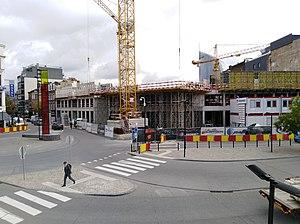
Liège Office Center en construction en octobre 2018
La place des Guillemins est la place principale du quartier administratif des Guillemins à Liège.